Dorking

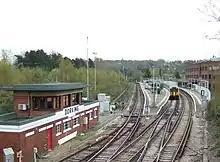
Dorking railway station and signal box

The first council housing was built in Dorking by the UDC in Nower Road in 1920 and similar developments took place in Marlborough and Beresford Roads later the same decade. In 1936, the council obtained a Slum Clearance Order to demolish 81 properties in Church Street, North Street, Cotmandene and the surrounding areas. In total 217 residents were displaced, many of whom were rehoused by the UDC in the Fraser Gardens estate, designed by the architect George Grey Wornum. The Chart Downs estate to the southeast of the town was built between 1948 and 1952.